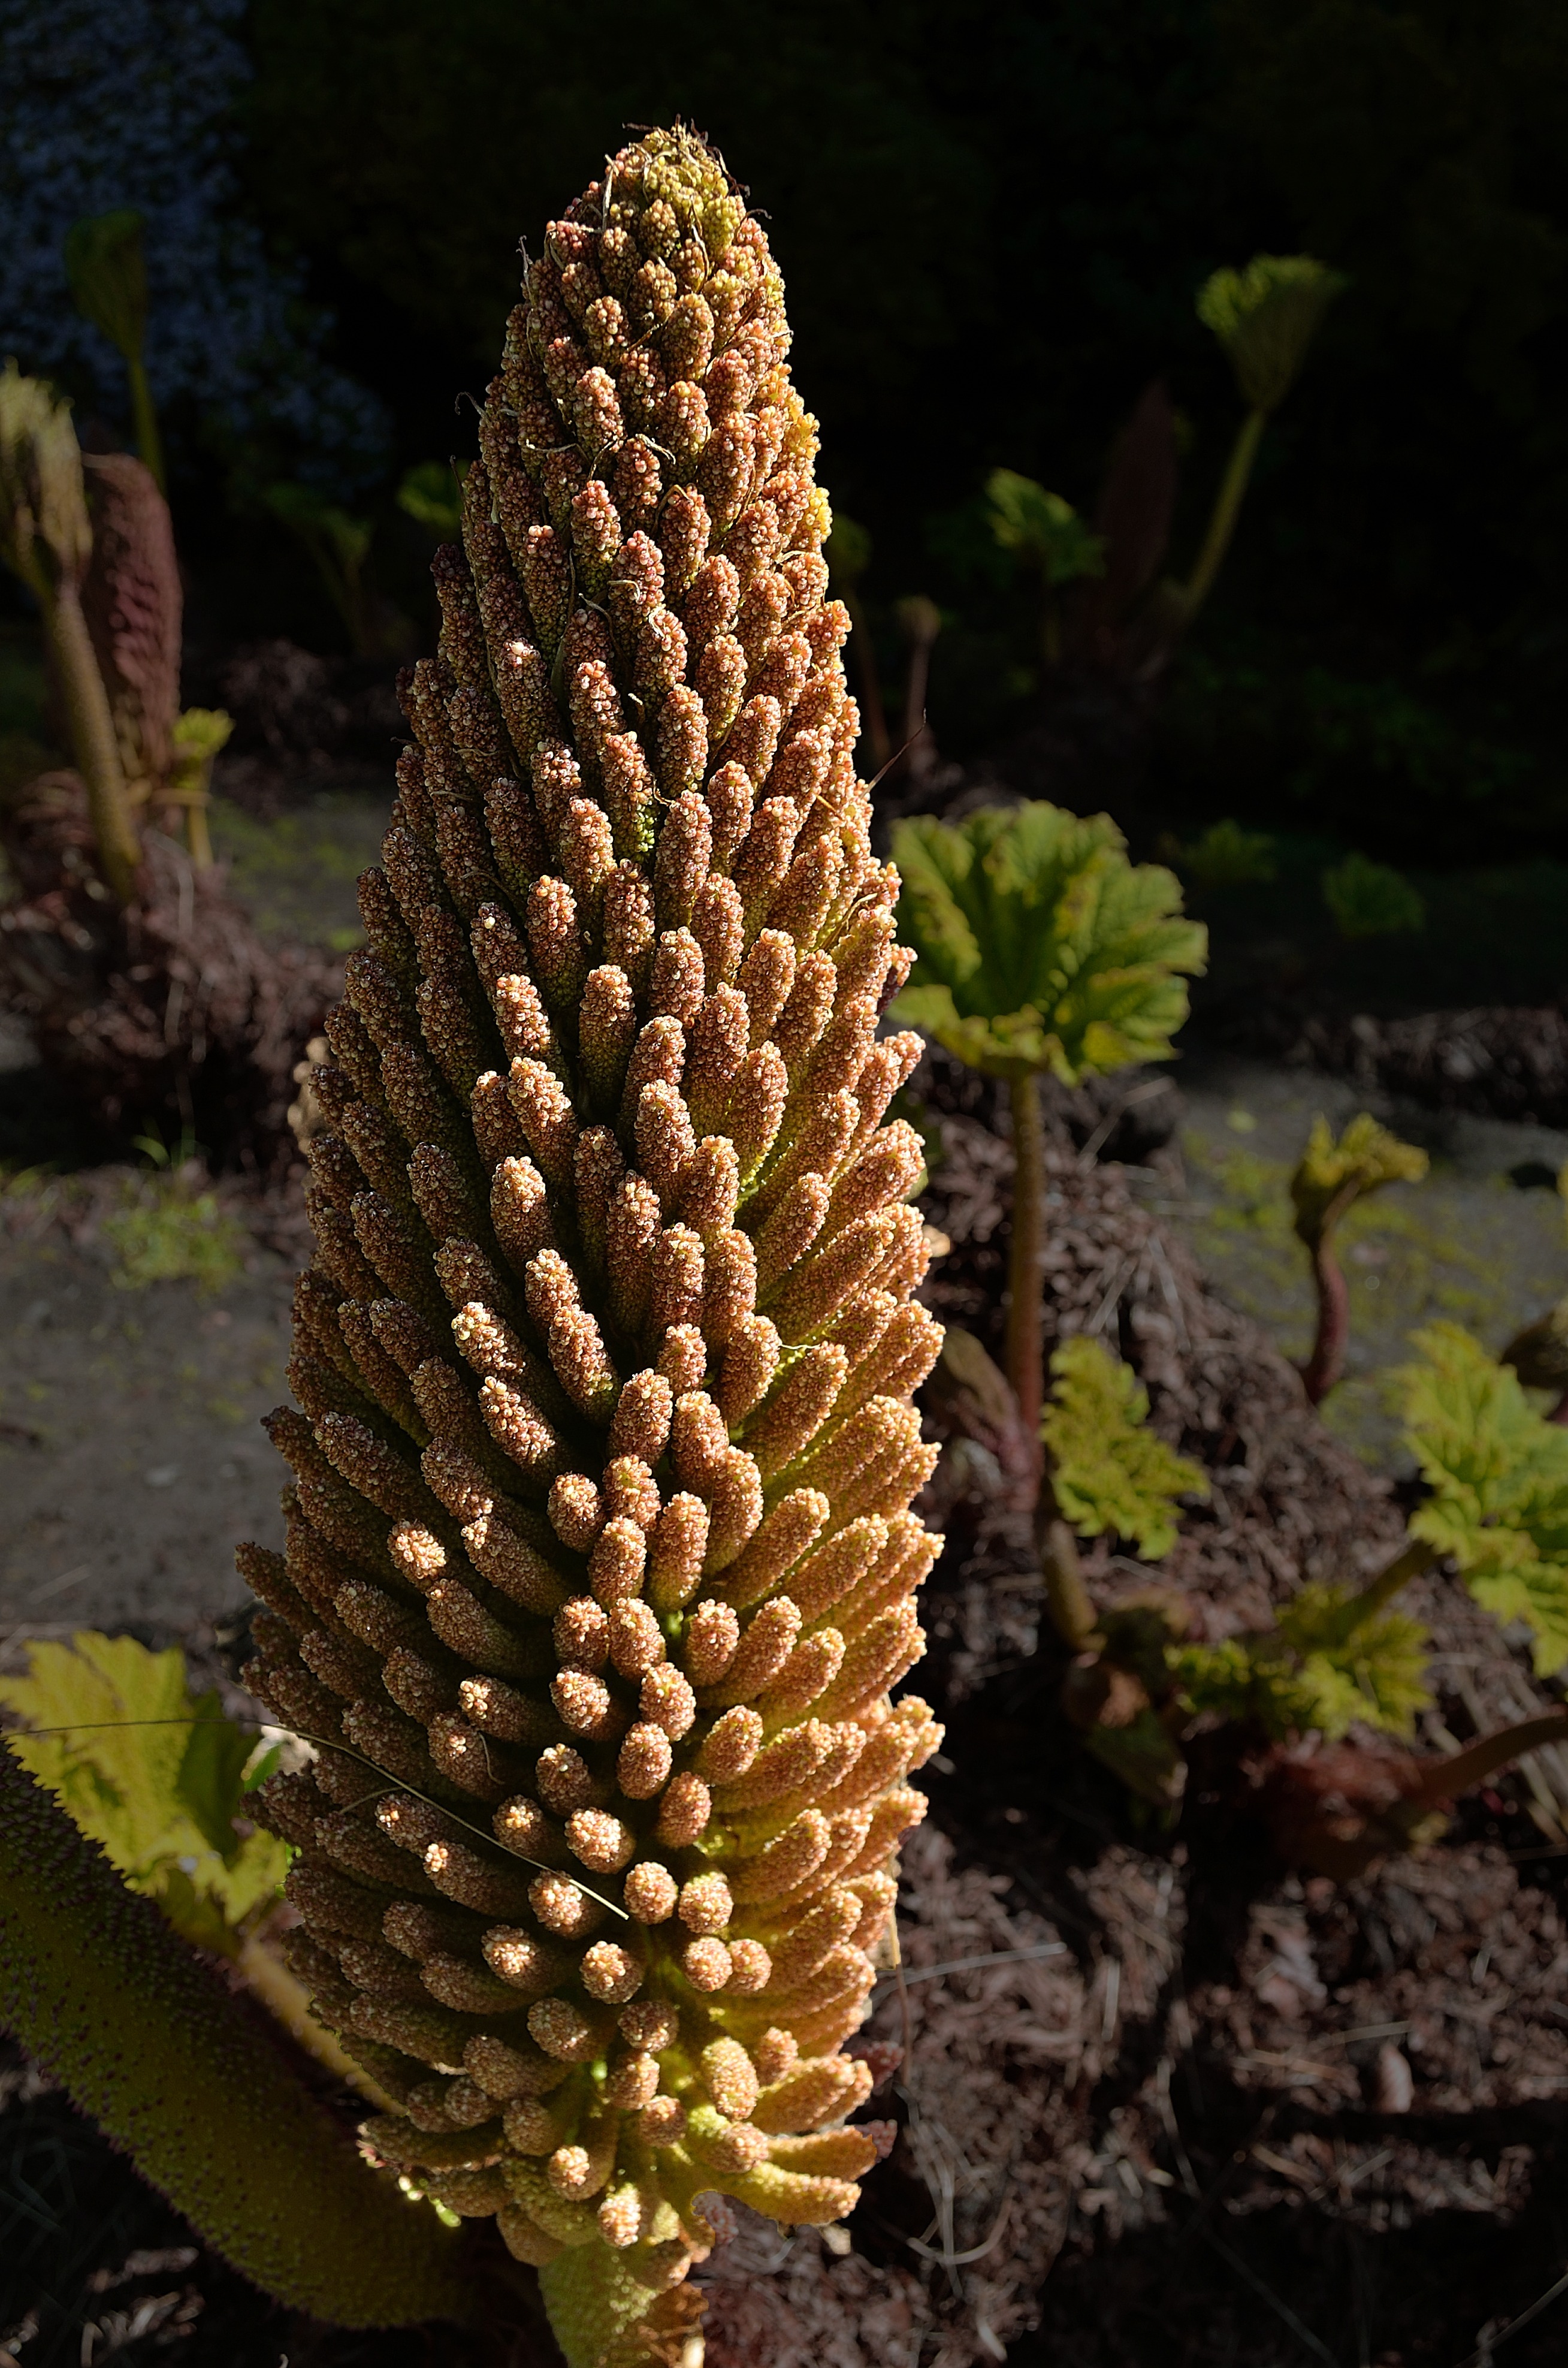
tree, nature, plant, leaf, flower, summer, spring, macro, botany, flora, background, seasons, macro photography, flowering plant, land plant, foxtail lily, neottia nidus avis